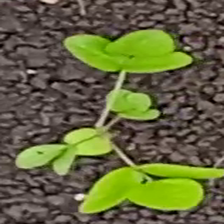
Weed species: Asian_Pigeonwings_(Clitoria Ternatea)